History of Xinjiang

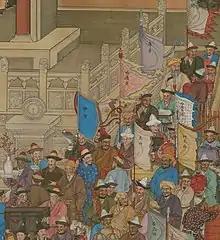
Delegations of the nations of Kuche (庫車), Qarashahr (哈爾沙爾), Aksu (啊克蘇), Uqturpan (烏什), Ili (伊犁) and Kazakh Khanate (哈薩克) during annual tributary visit to Beijing as depicted in Qing dynasty court painting "Wan Guo Lai Chao Tu (萬國來朝圖)"

The Qing dynasty was founded by the Manchu people, one of the Tungusic peoples, whose language is related to Turkic and Mongolic. They identified their state as "China", and referred to it as "Dulimbai Gurun" in Manchu. The Qing equated the lands of the Qing state (including present-day Manchuria, Dzungaria in Xinjiang, Mongolia, and other areas) as "China" in both the Chinese and Manchu languages, defining China as a multi-ethnic state. The Qianlong Emperor compared his achievements with that of the Han and Tang ventures into Central Asia to gain prestige and legitimization.